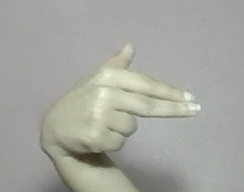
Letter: ghain